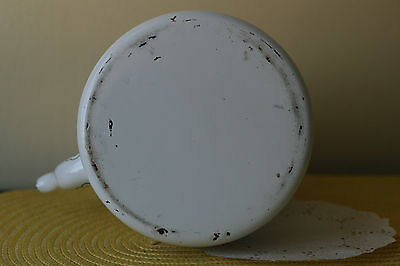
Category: kettle